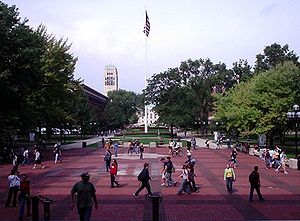
University of Michigan
Central Campus Dag på University of Michigan
University of Michigan er et offentligt universitet i Michigan i USA. UM er et anerkendt forskningsuniversitet og er flagskibet indenfor højere uddannelse i Michigan. Det tilhører de kvalitetsmæssigt højt rangerede Public Ivy-universiteter.